Norris Cole

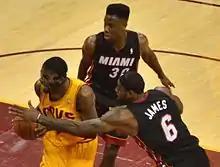
Cole in a game with teammate LeBron James and opposing point guard Kyrie Irving of the Cleveland Cavaliers

In the 2013–2014 season, Cole played in all 82 games and started in six games, averaging 6.4 points and 3 assists per game. In the playoffs, Cole scored 13 points in game 4 of the Heat's first-round sweep of the Charlotte Bobcats, and would not score in double figures again until Miami's crucial game 2 victory against the Pacers in the Eastern Conference Finals, posting 11 points with two three-point baskets. Miami defeated Indiana 4 games to 2 to advance to their fourth straight Finals and Cole's third. The Heat would once again face the San Antonio Spurs in the 2014 NBA Finals, but Miami would lose the series in five games. Cole was the only Heat player who had a contract going through the 2014–15 season.